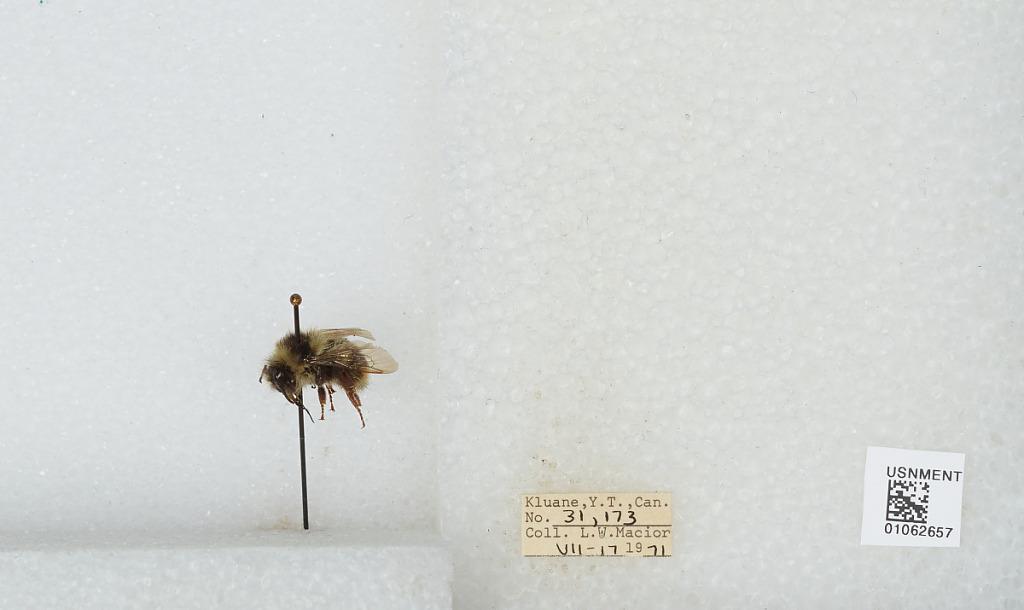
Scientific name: Bombus bifarius nearcticus
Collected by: L. Macior
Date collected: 1971-7-17
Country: Canada
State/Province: Yukon Territory
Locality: Kluane
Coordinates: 60.75, -139.5